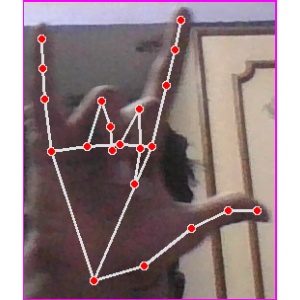
अक्षर: व